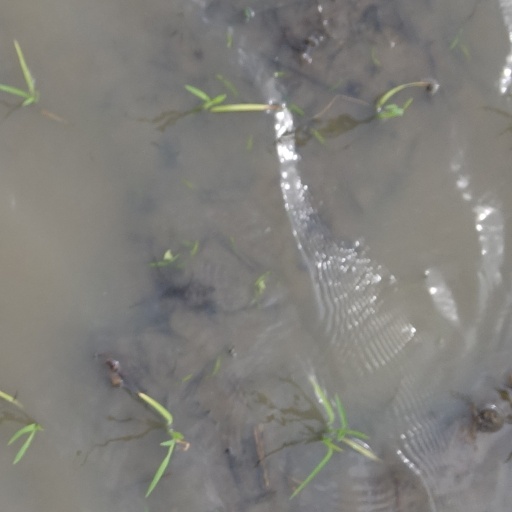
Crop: rice